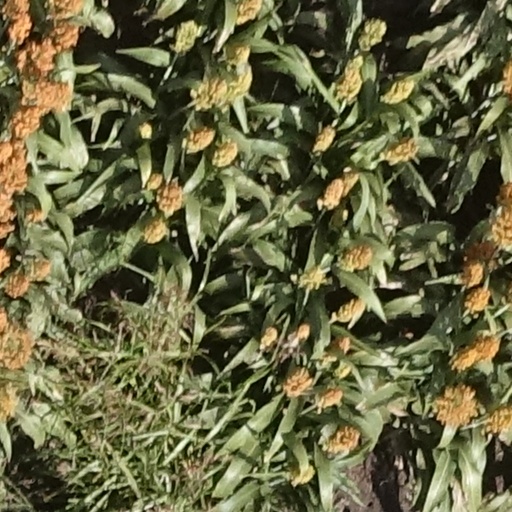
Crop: sorghum